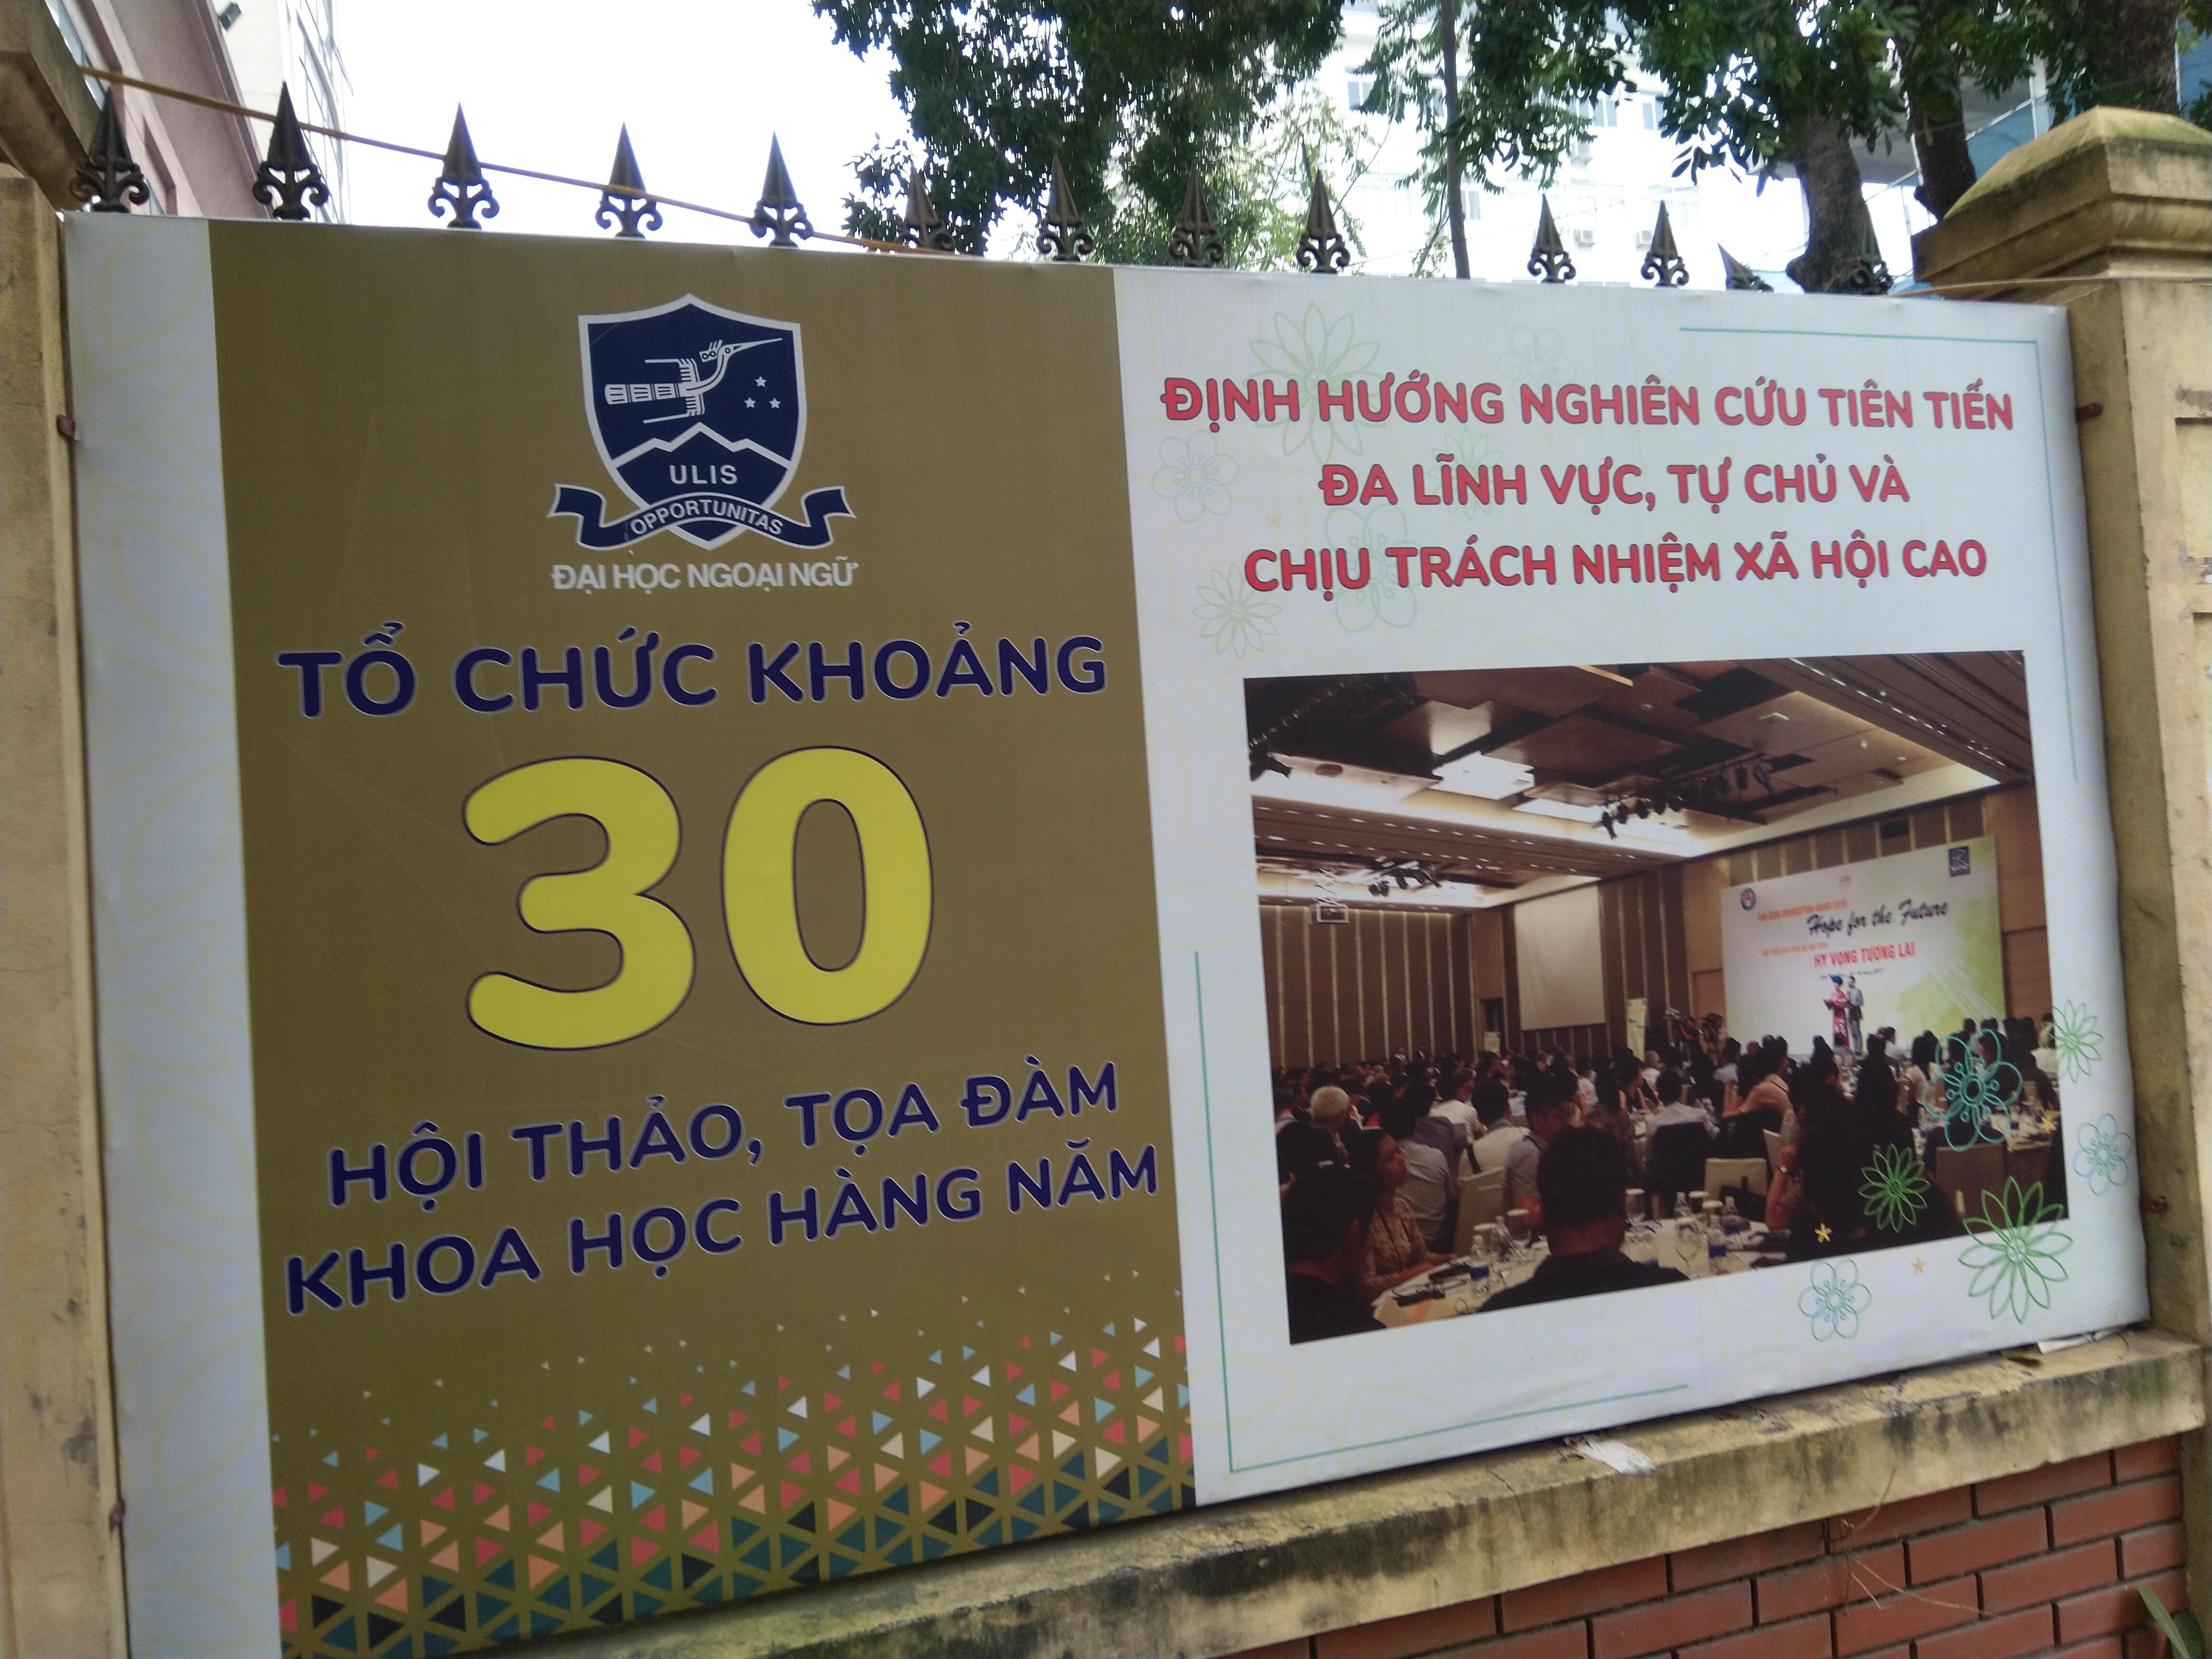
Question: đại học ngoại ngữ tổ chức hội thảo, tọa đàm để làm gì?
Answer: để định hướng nghiên cứu tiên tiến đa lĩnh vực, tự chủ và chịu trách nhiệm xã hội cao